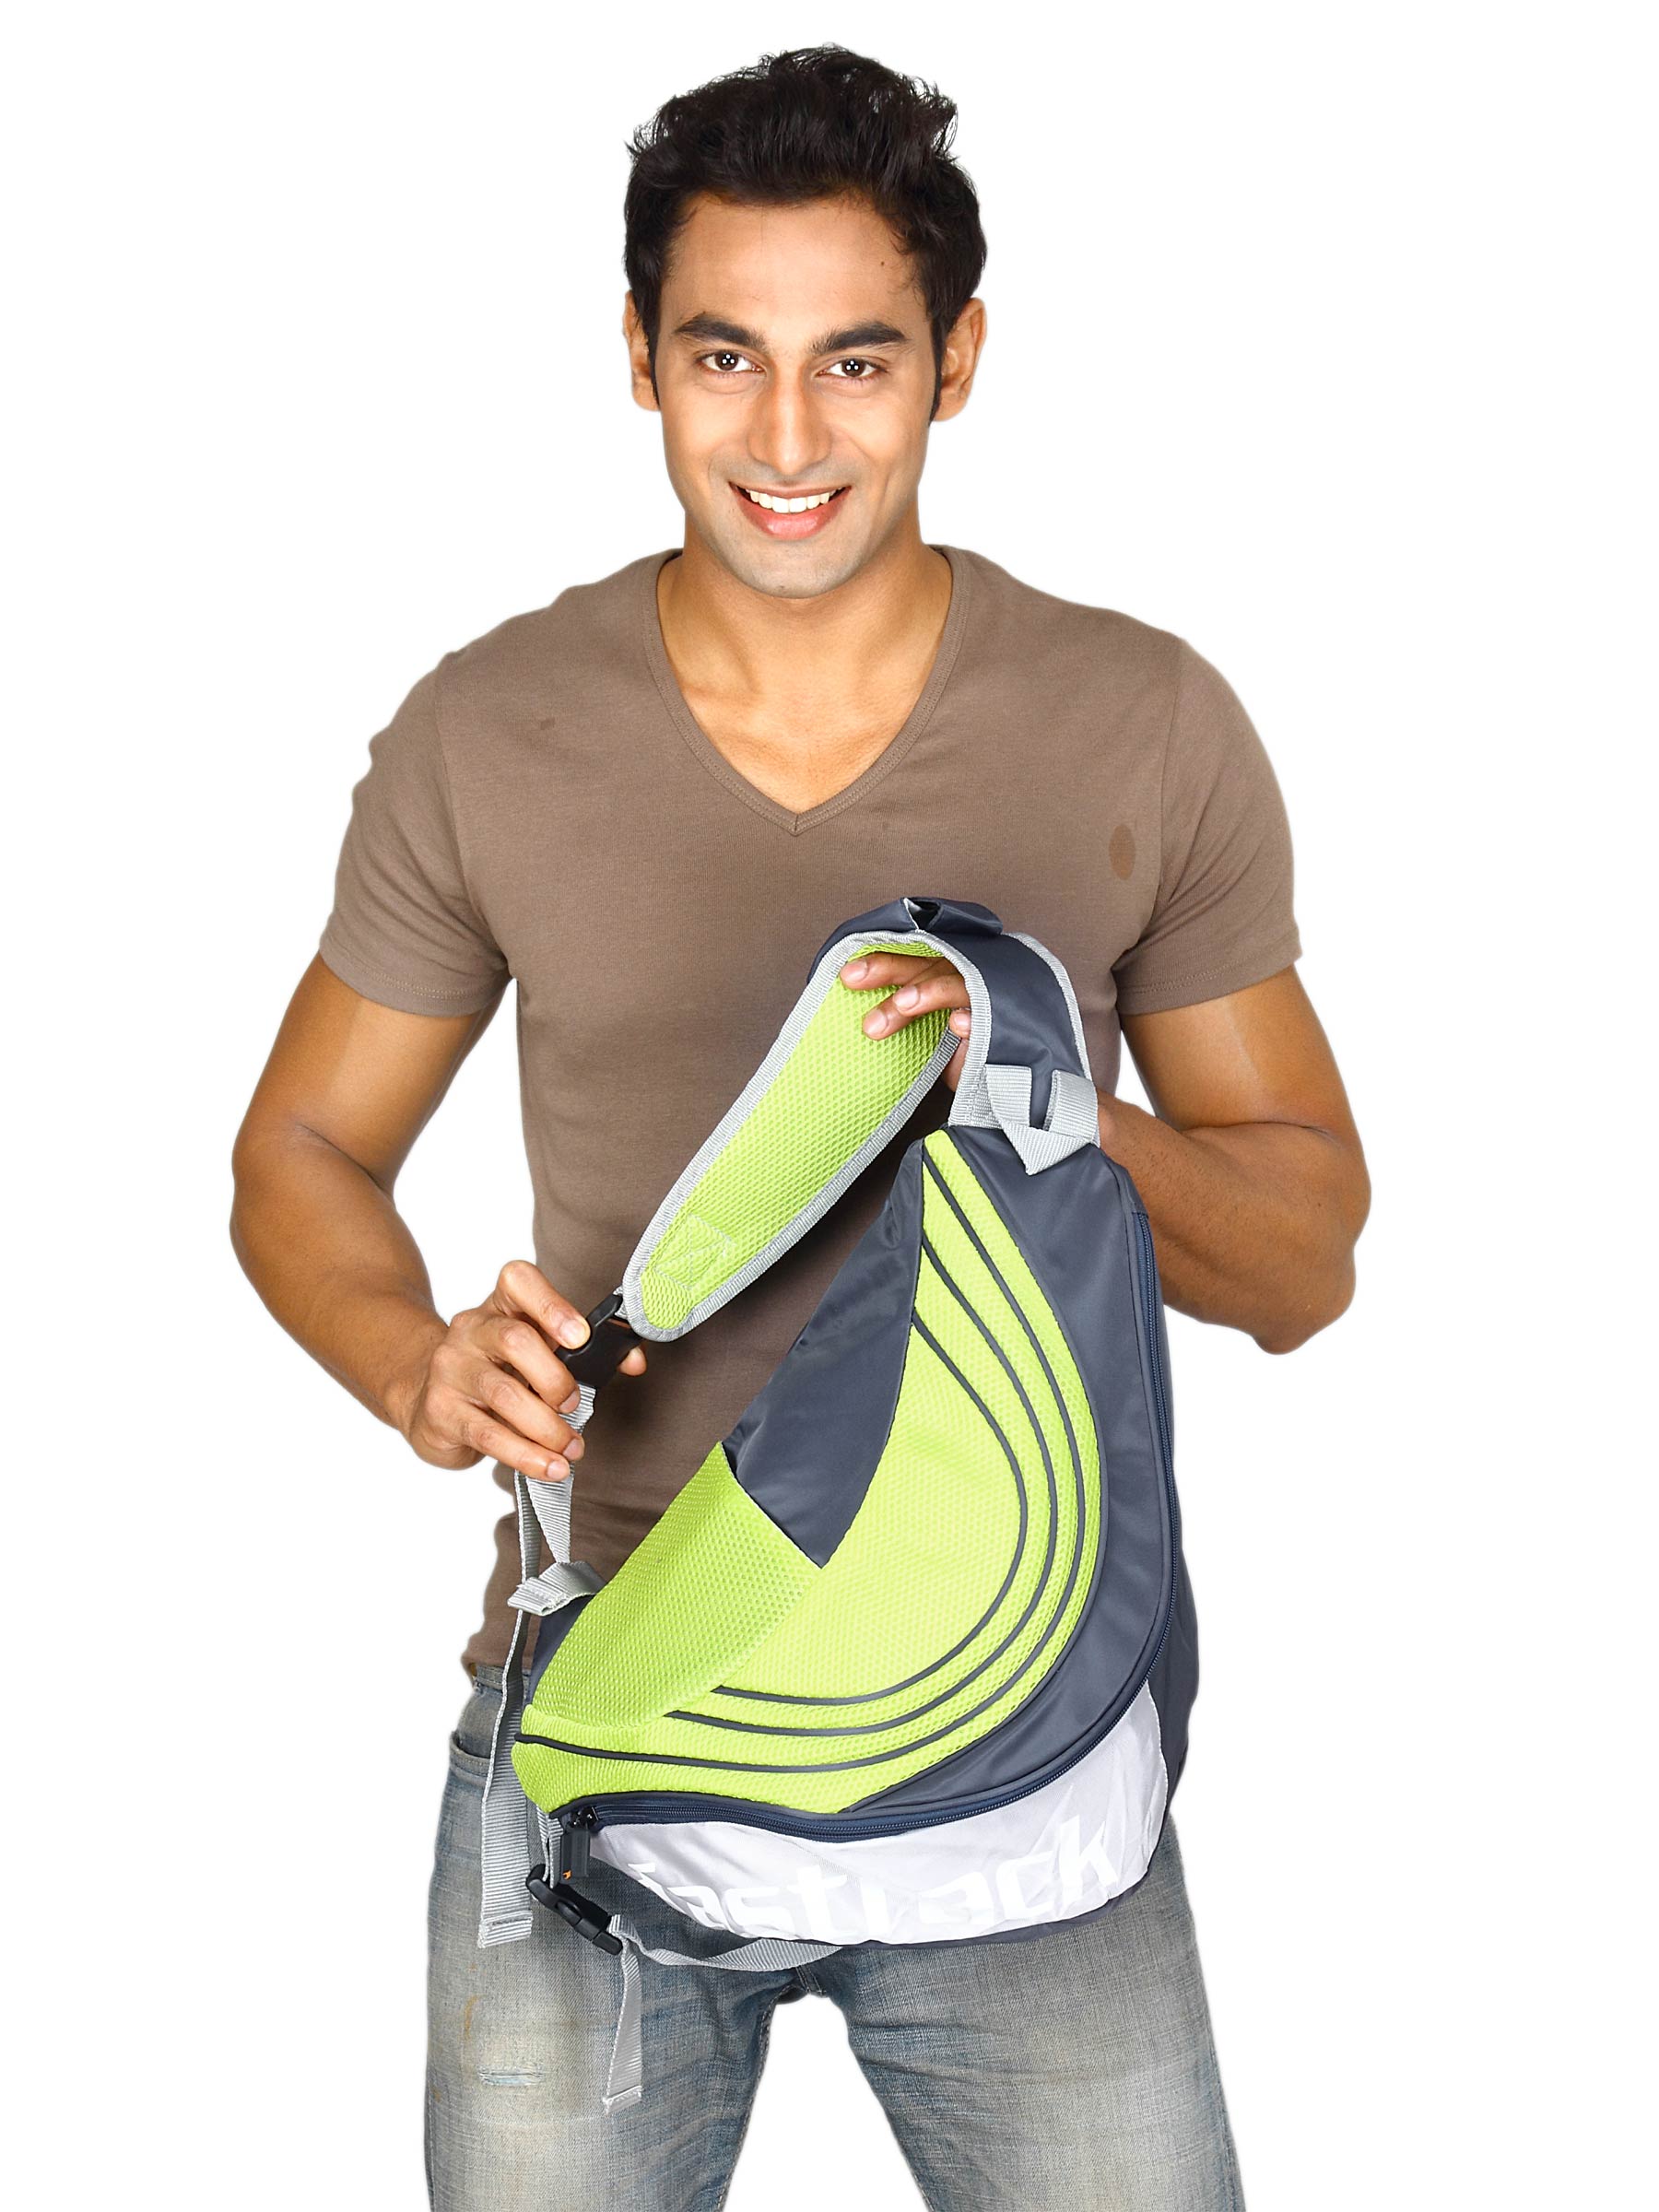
Fastrack Unisex Blue Green Single Strap Backpack
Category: Accessories / Bags / Backpacks
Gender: Unisex
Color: Blue
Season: Winter 2016
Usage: Casual